George Taylor (photographer)

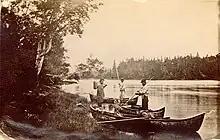
Wolastoqey guides along the Tobique River, 1862

During his expeditions, Taylor formed friendships with Maliseet peoples, including a notable individual known as Gave Acquin, with whom he frequently collaborated while exploring the province. According to an exhibit chairwoman, Taylor could fluently speak the Maliseet language. He traversed the forests and river valleys of New Brunswick by canoe, and was aided by his brother John as well as First Nations guides, who referred to him as "Garge". While on his expeditions, Taylor used a portable darkroom to process photographs, and took with him all of his equipment, including this portable darkroom, camera, chemicals and negatives. Taylor revisited the Tobique River in the following decades.